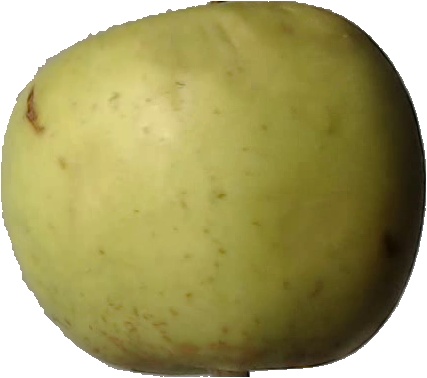
Label: apple_golden_3